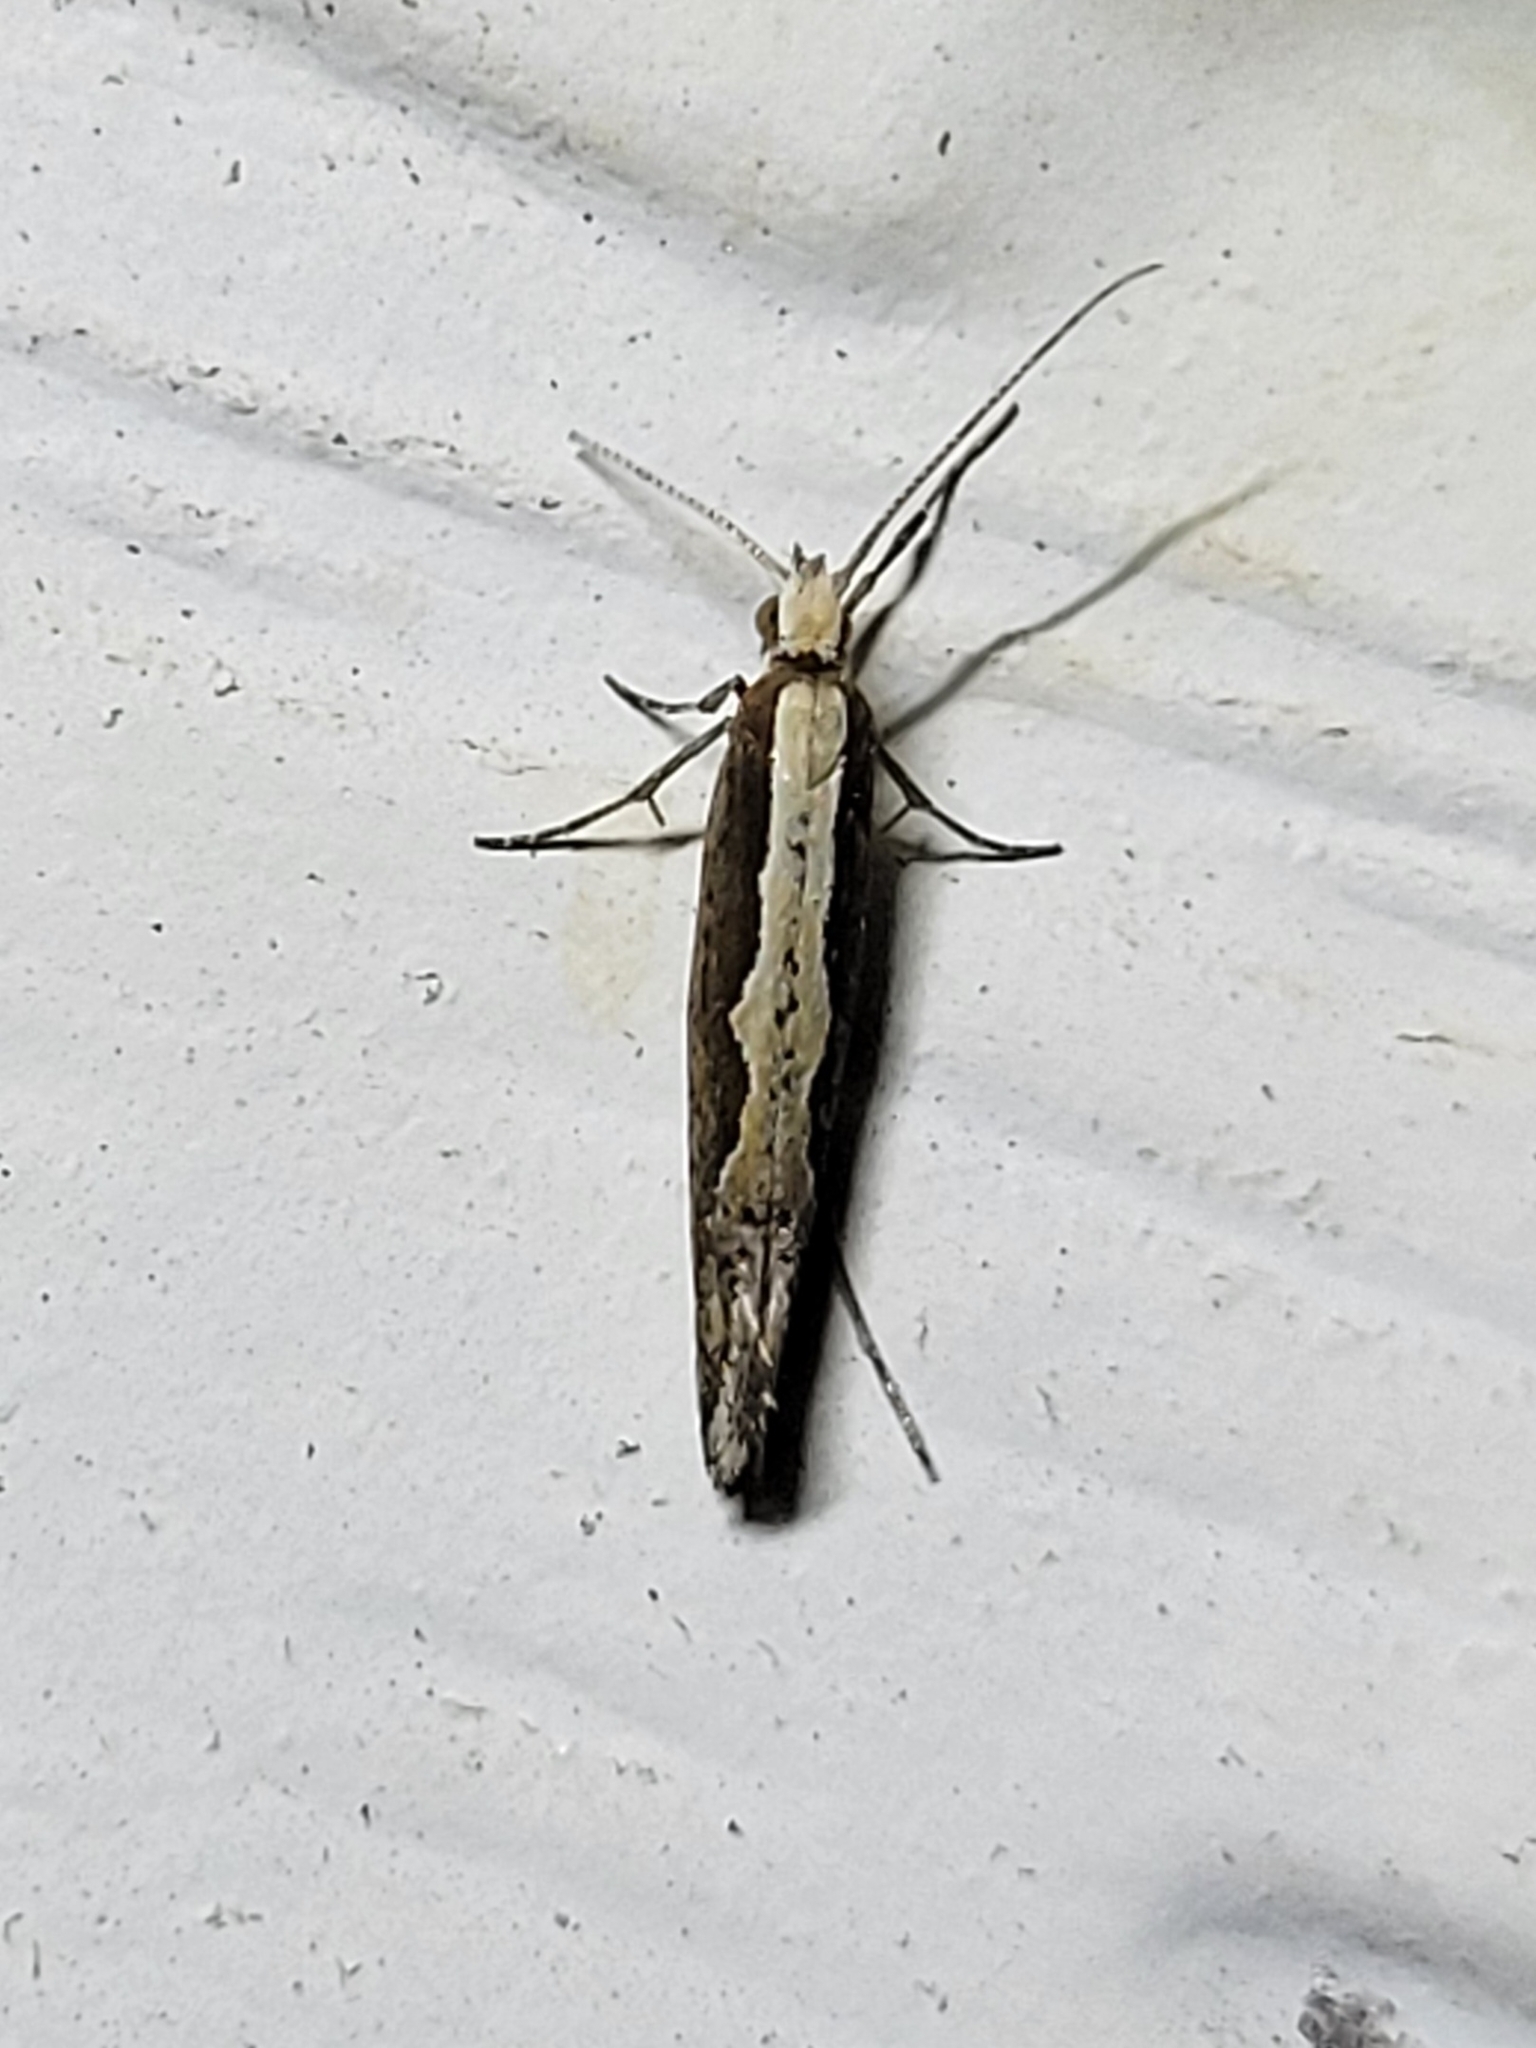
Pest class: diamondback_moth